Ustym Karmaliuk

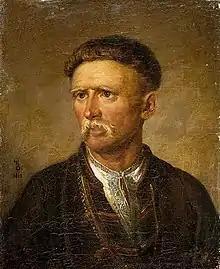
Portrait by Vasily Tropinin (1820)

Ustym Yakymovych Karmaliuk (also "Karmelyuk"; ; March 10, 1787 – October 22, 1835) was a Ukrainian outlaw who fought against the Russian administration and became a folk hero to the commoners of Ukraine. He is often referred to as the "Ukrainian Robin Hood" and "the last haydamak".